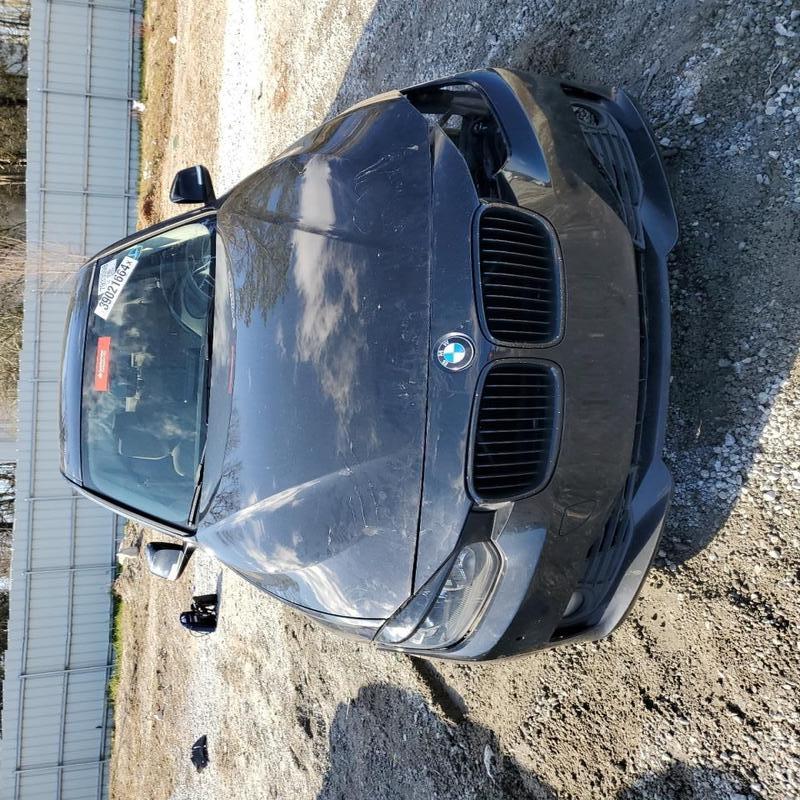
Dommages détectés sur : pare-choc avant, feu avant gauche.
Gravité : majeur